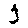
Label: 3